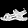
Label: Sandal